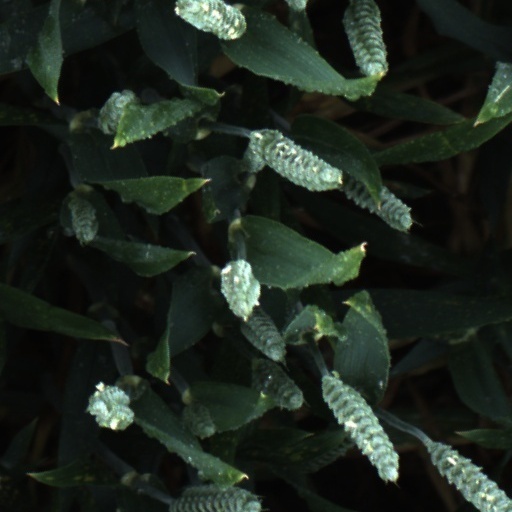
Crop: wheat